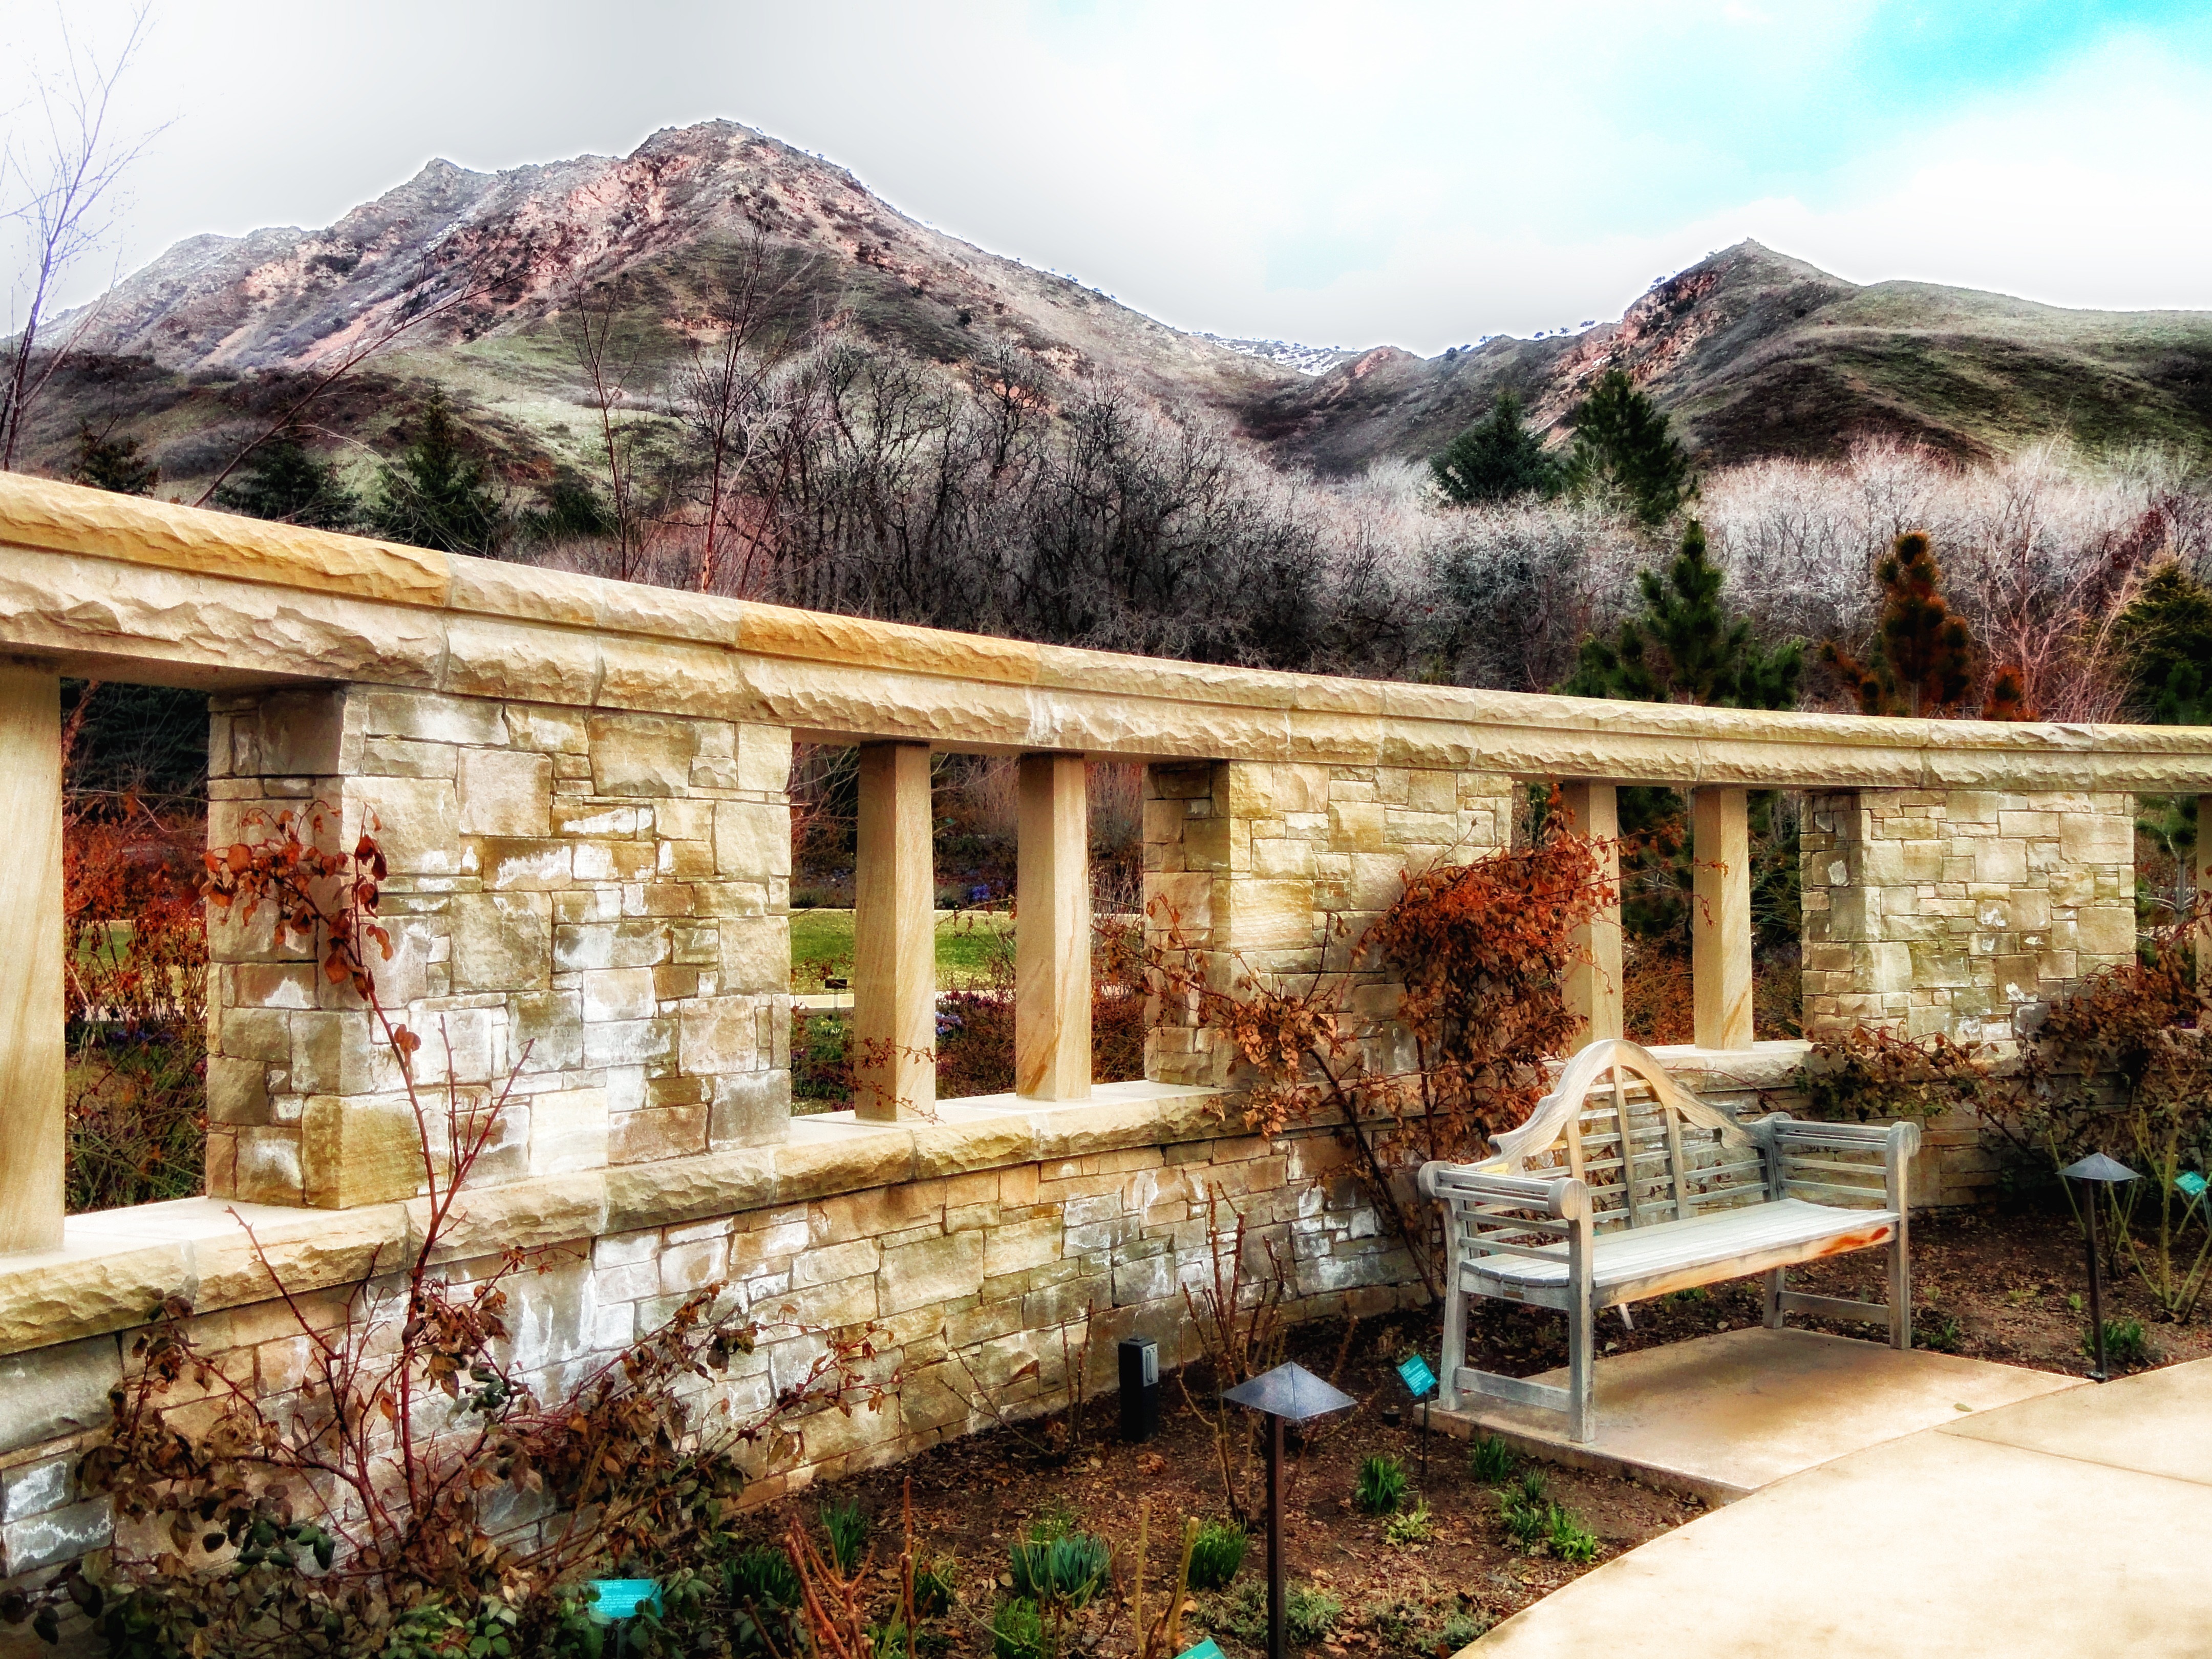
landscape, forest, architecture, house, home, wall, hut, village, cottage, backyard, property, trees, hdr, mountains, utah, estate, log cabin, arboretum, salt lake city